Arctic ecology

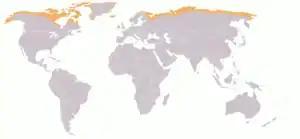
Geographical locations where the tundra biome is found.

Sea ice is frozen seawater that moves with oceanic currents. It is a common habitat and resting place for animals, particularly during the winter months. Over time, small pockets of seawater get trapped in the ice, and the salt is squeezed out. This causes the ice to become progressively less salty. Sea ice persists throughout the year, but there is less ice available during summer months.